Cromhall

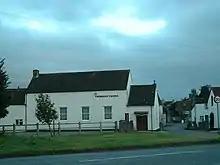
Cromhall Chapel

Cromhall is a village in South Gloucestershire, England. It is located between Bagstone and Charfield on the B4058, and also borders Leyhill. The parish population taken at the 2011 census was 1,231.